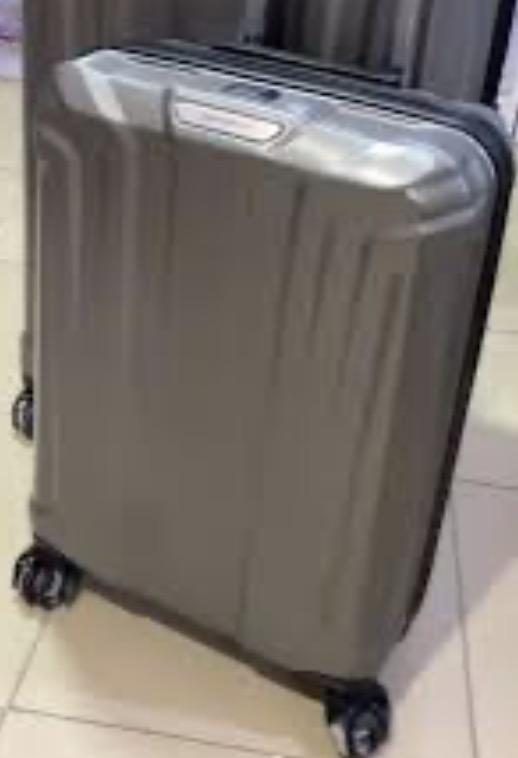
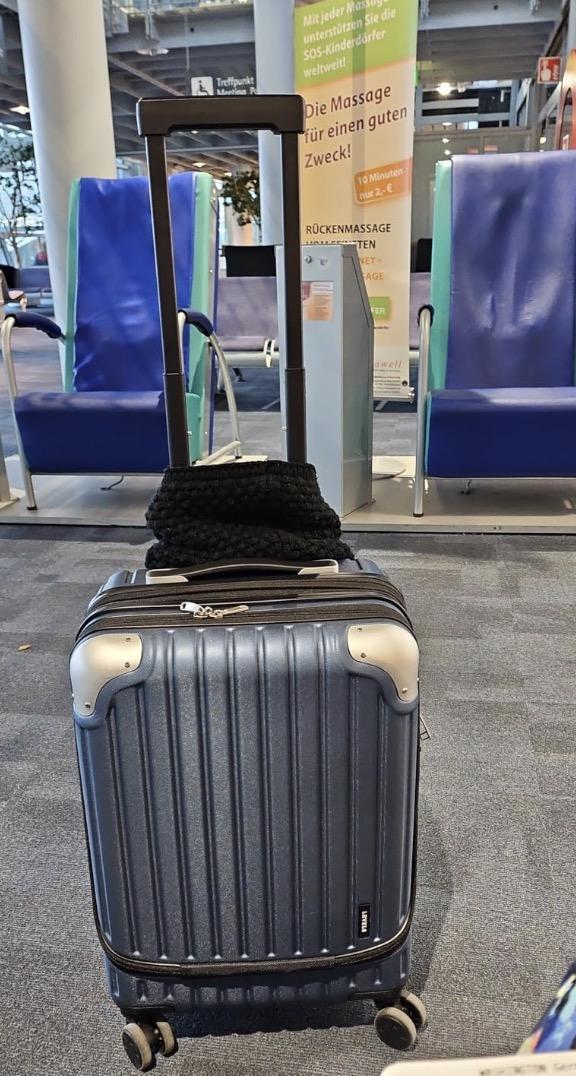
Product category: items_tea
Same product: no